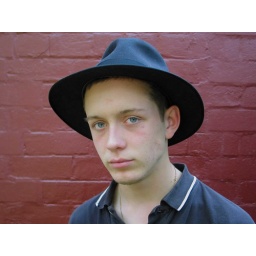
boy in black hat